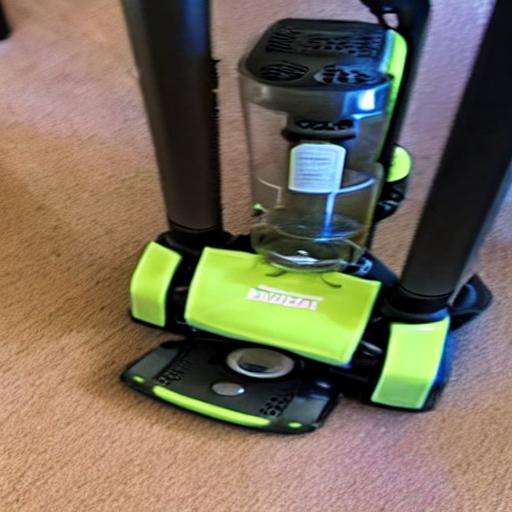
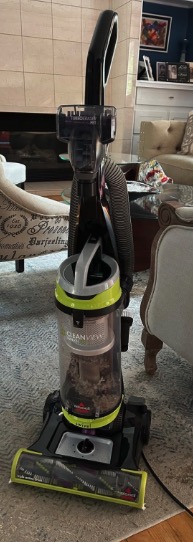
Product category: items_vacuum
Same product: no